Havant railway station

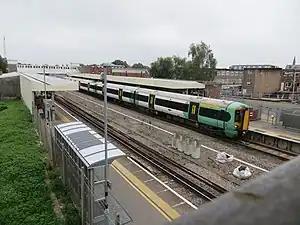
Southern Class 377 at Havant railway station

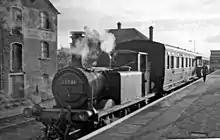
Hayling Island train at Havant in 1958

Havant railway station is a railway station in Havant, Hampshire, near Portsmouth, located on the Portsmouth Direct Line which runs between London Waterloo and Portsmouth Harbour.